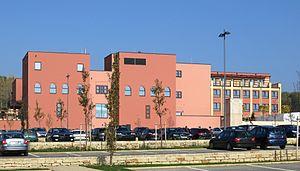
Rilchingen-Hanweiler ou Hanweiler Bad Rilchingen, est un écart de la commune allemande de Kleinblittersdorf en Sarre.